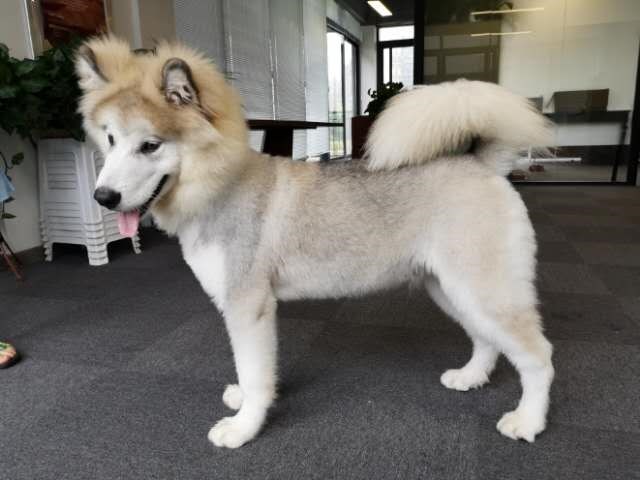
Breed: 1324-n000004-malamute